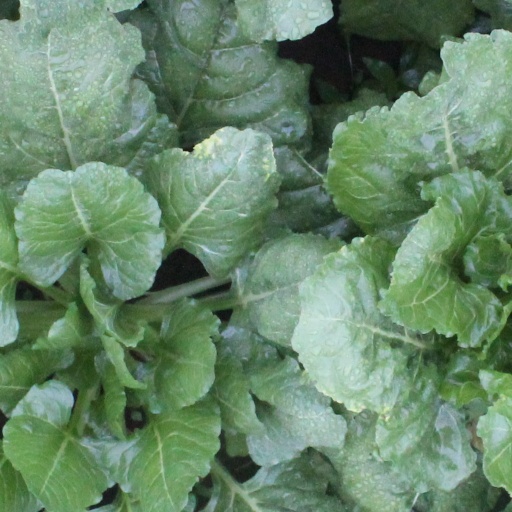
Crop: sugar beet